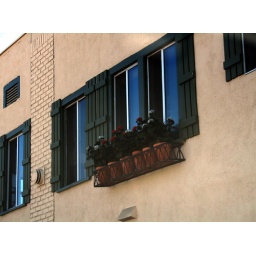
Some flowers in a window